The Decision (TV program)

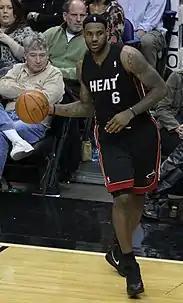
James made 4 straight NBA Finals appearances and won two NBA championships with the Miami Heat.

Although other NBA superteams existed before 2010, the Heat with James was the first created by players' decisions, rather than staff's. Before a game against the New Jersey Nets on October 31, 2010, his first game against one of his suitors, James reflected on his free agency: "If I had to go back on it, I probably would do it a little bit different", James said. "But I'm happy with my decision." He declined to be more specific. Following "The Decision", "Forbes" listed him as one of the world's most disliked athletes. James relented about the TV special before the 2011–12 season: "if the shoe was on the other foot and I was a fan, and I was very passionate about one player, and he decided to leave, I would be upset too about the way he handled it." James won two NBA championships with Miami: the first in 2011–12 in his second season with the Heat, and again the following season in 2012–13. By 2013, his image had mostly recovered and he was reported by ESPN as the most popular player in the NBA for the second time in his career.